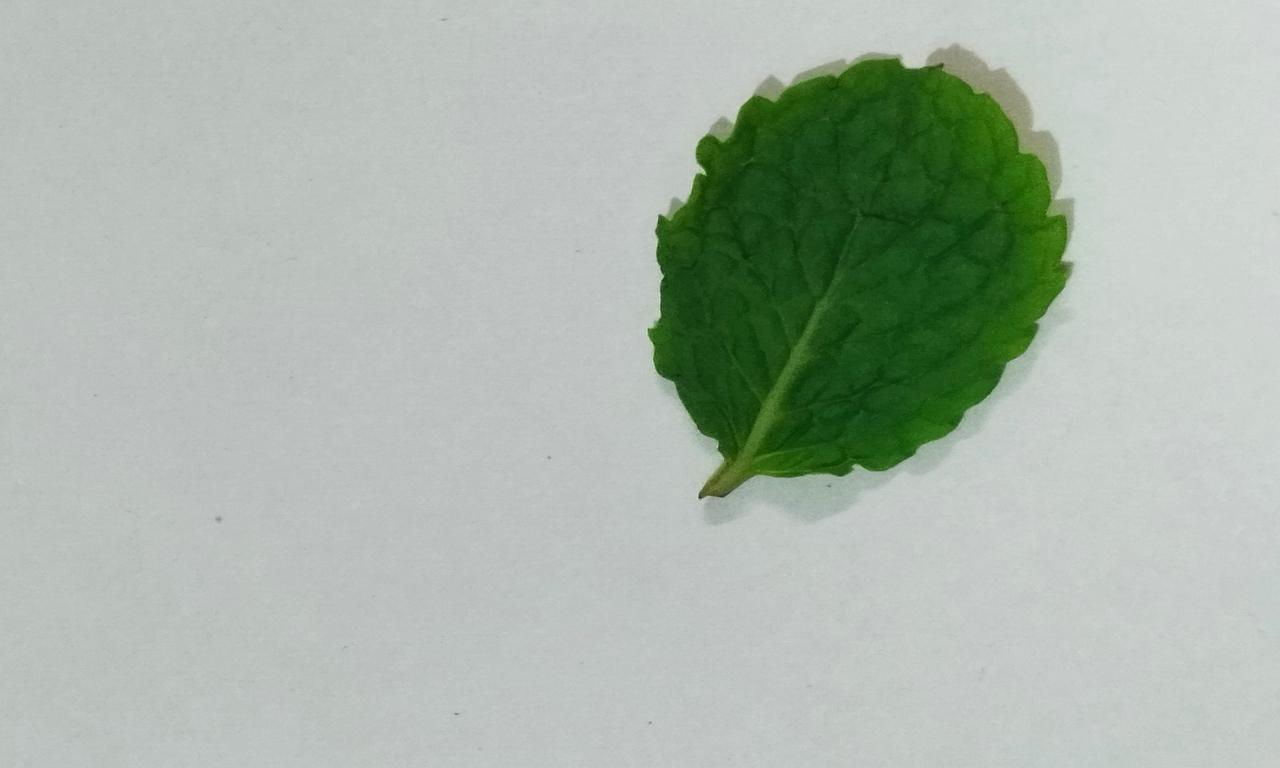
Label: Fresh